TMEM33

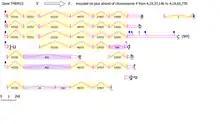
All eleven human transcripts of TMEM33 aligned. The transcripts a, b, c, d, and e encode viable TMEM33 isoforms and the other six do not.

Eleven different mRNA transcript variants of TMEM33 exist, 9 alternatively spliced variants and 2 unspliced forms.